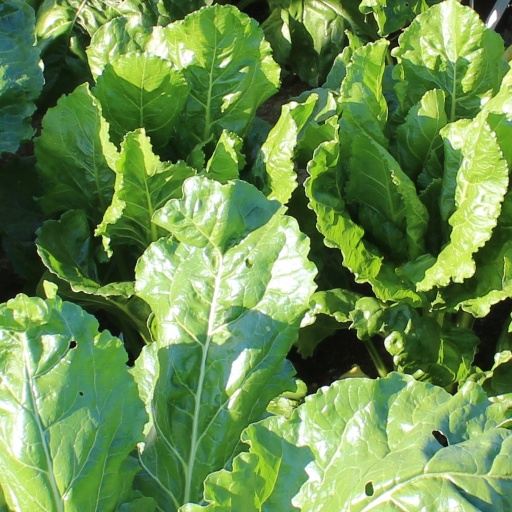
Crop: sugar beet